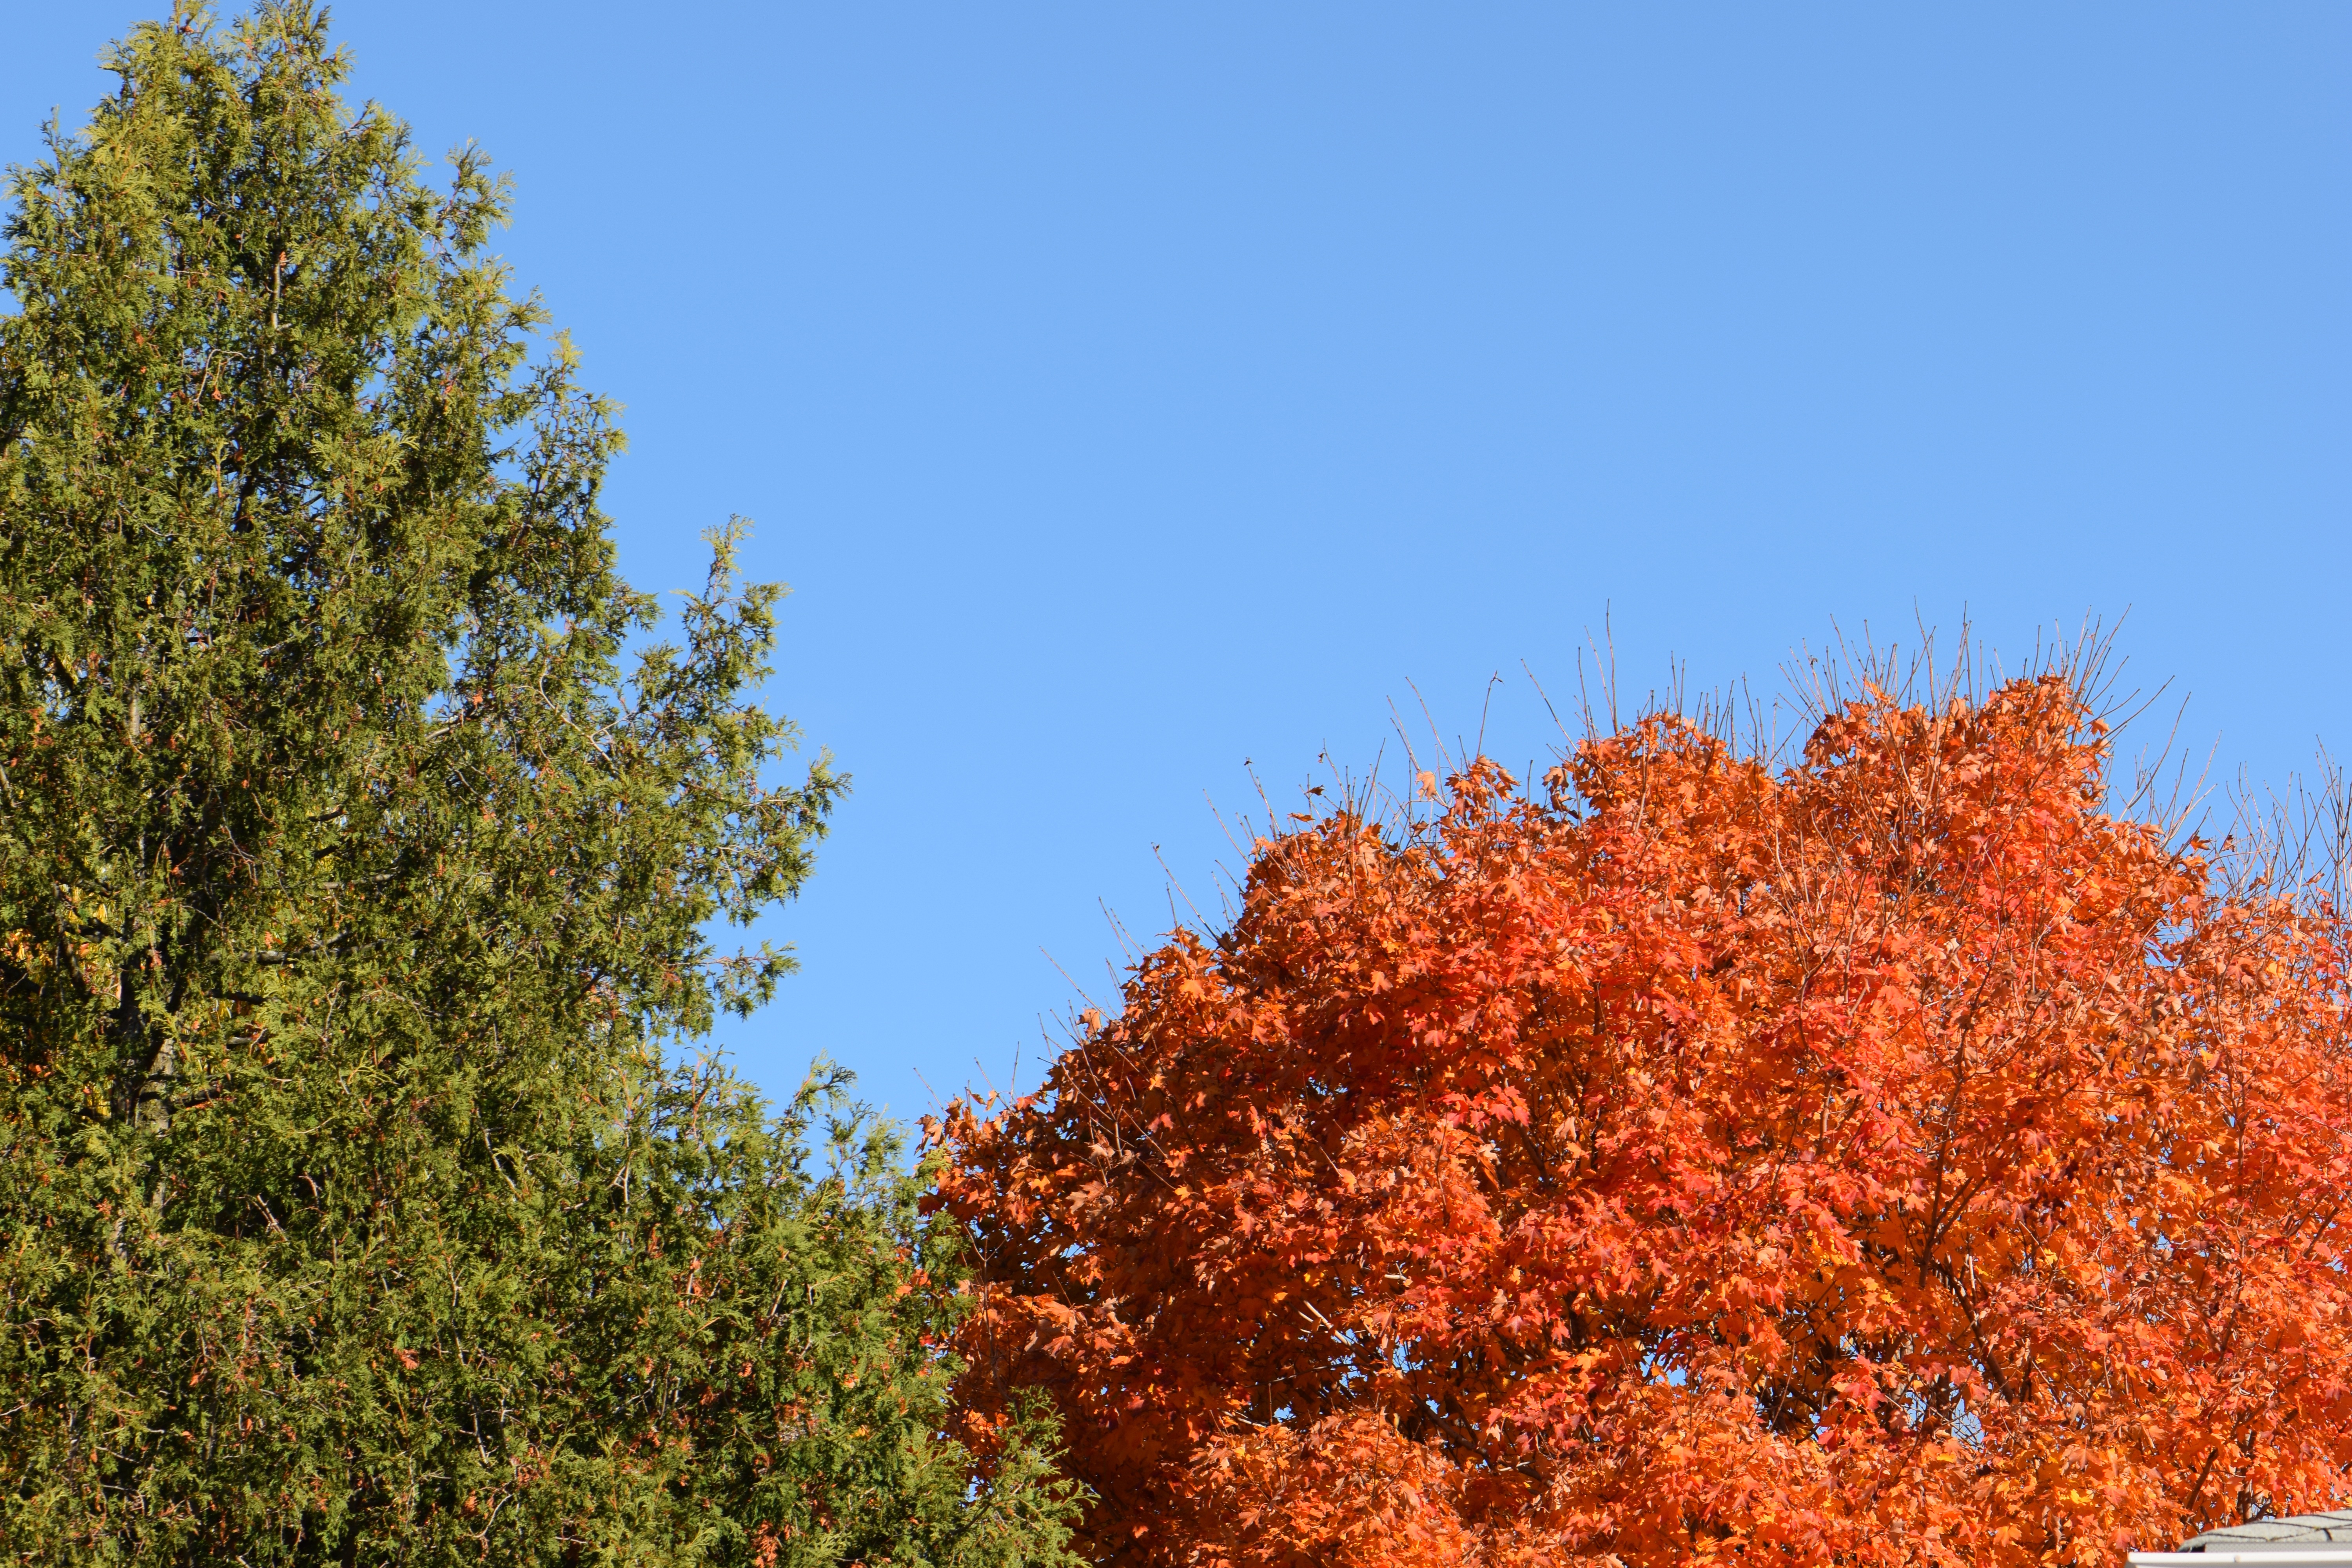
tree, nature, forest, branch, plant, sky, leaf, fall, foliage, orange, green, red, color, natural, autumn, blue, yellow, season, trees, leaves, deciduous, autumn leaves, ecosystem, fall leaves, fall trees, biome, woody plant, land plant